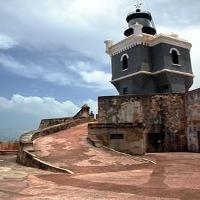
Weather: cloudy or overcast